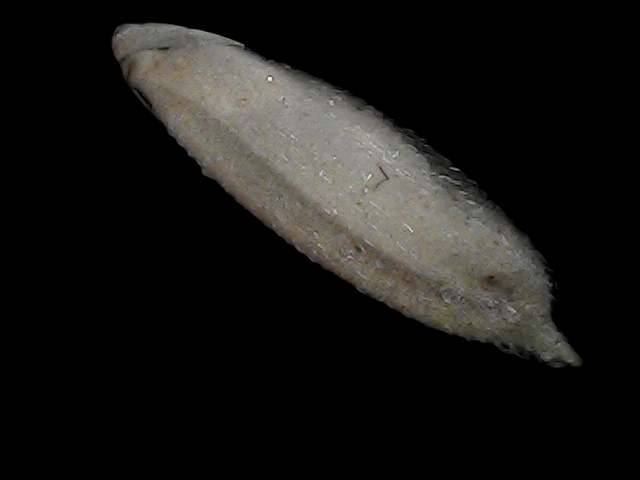
Rice variety: Bd79